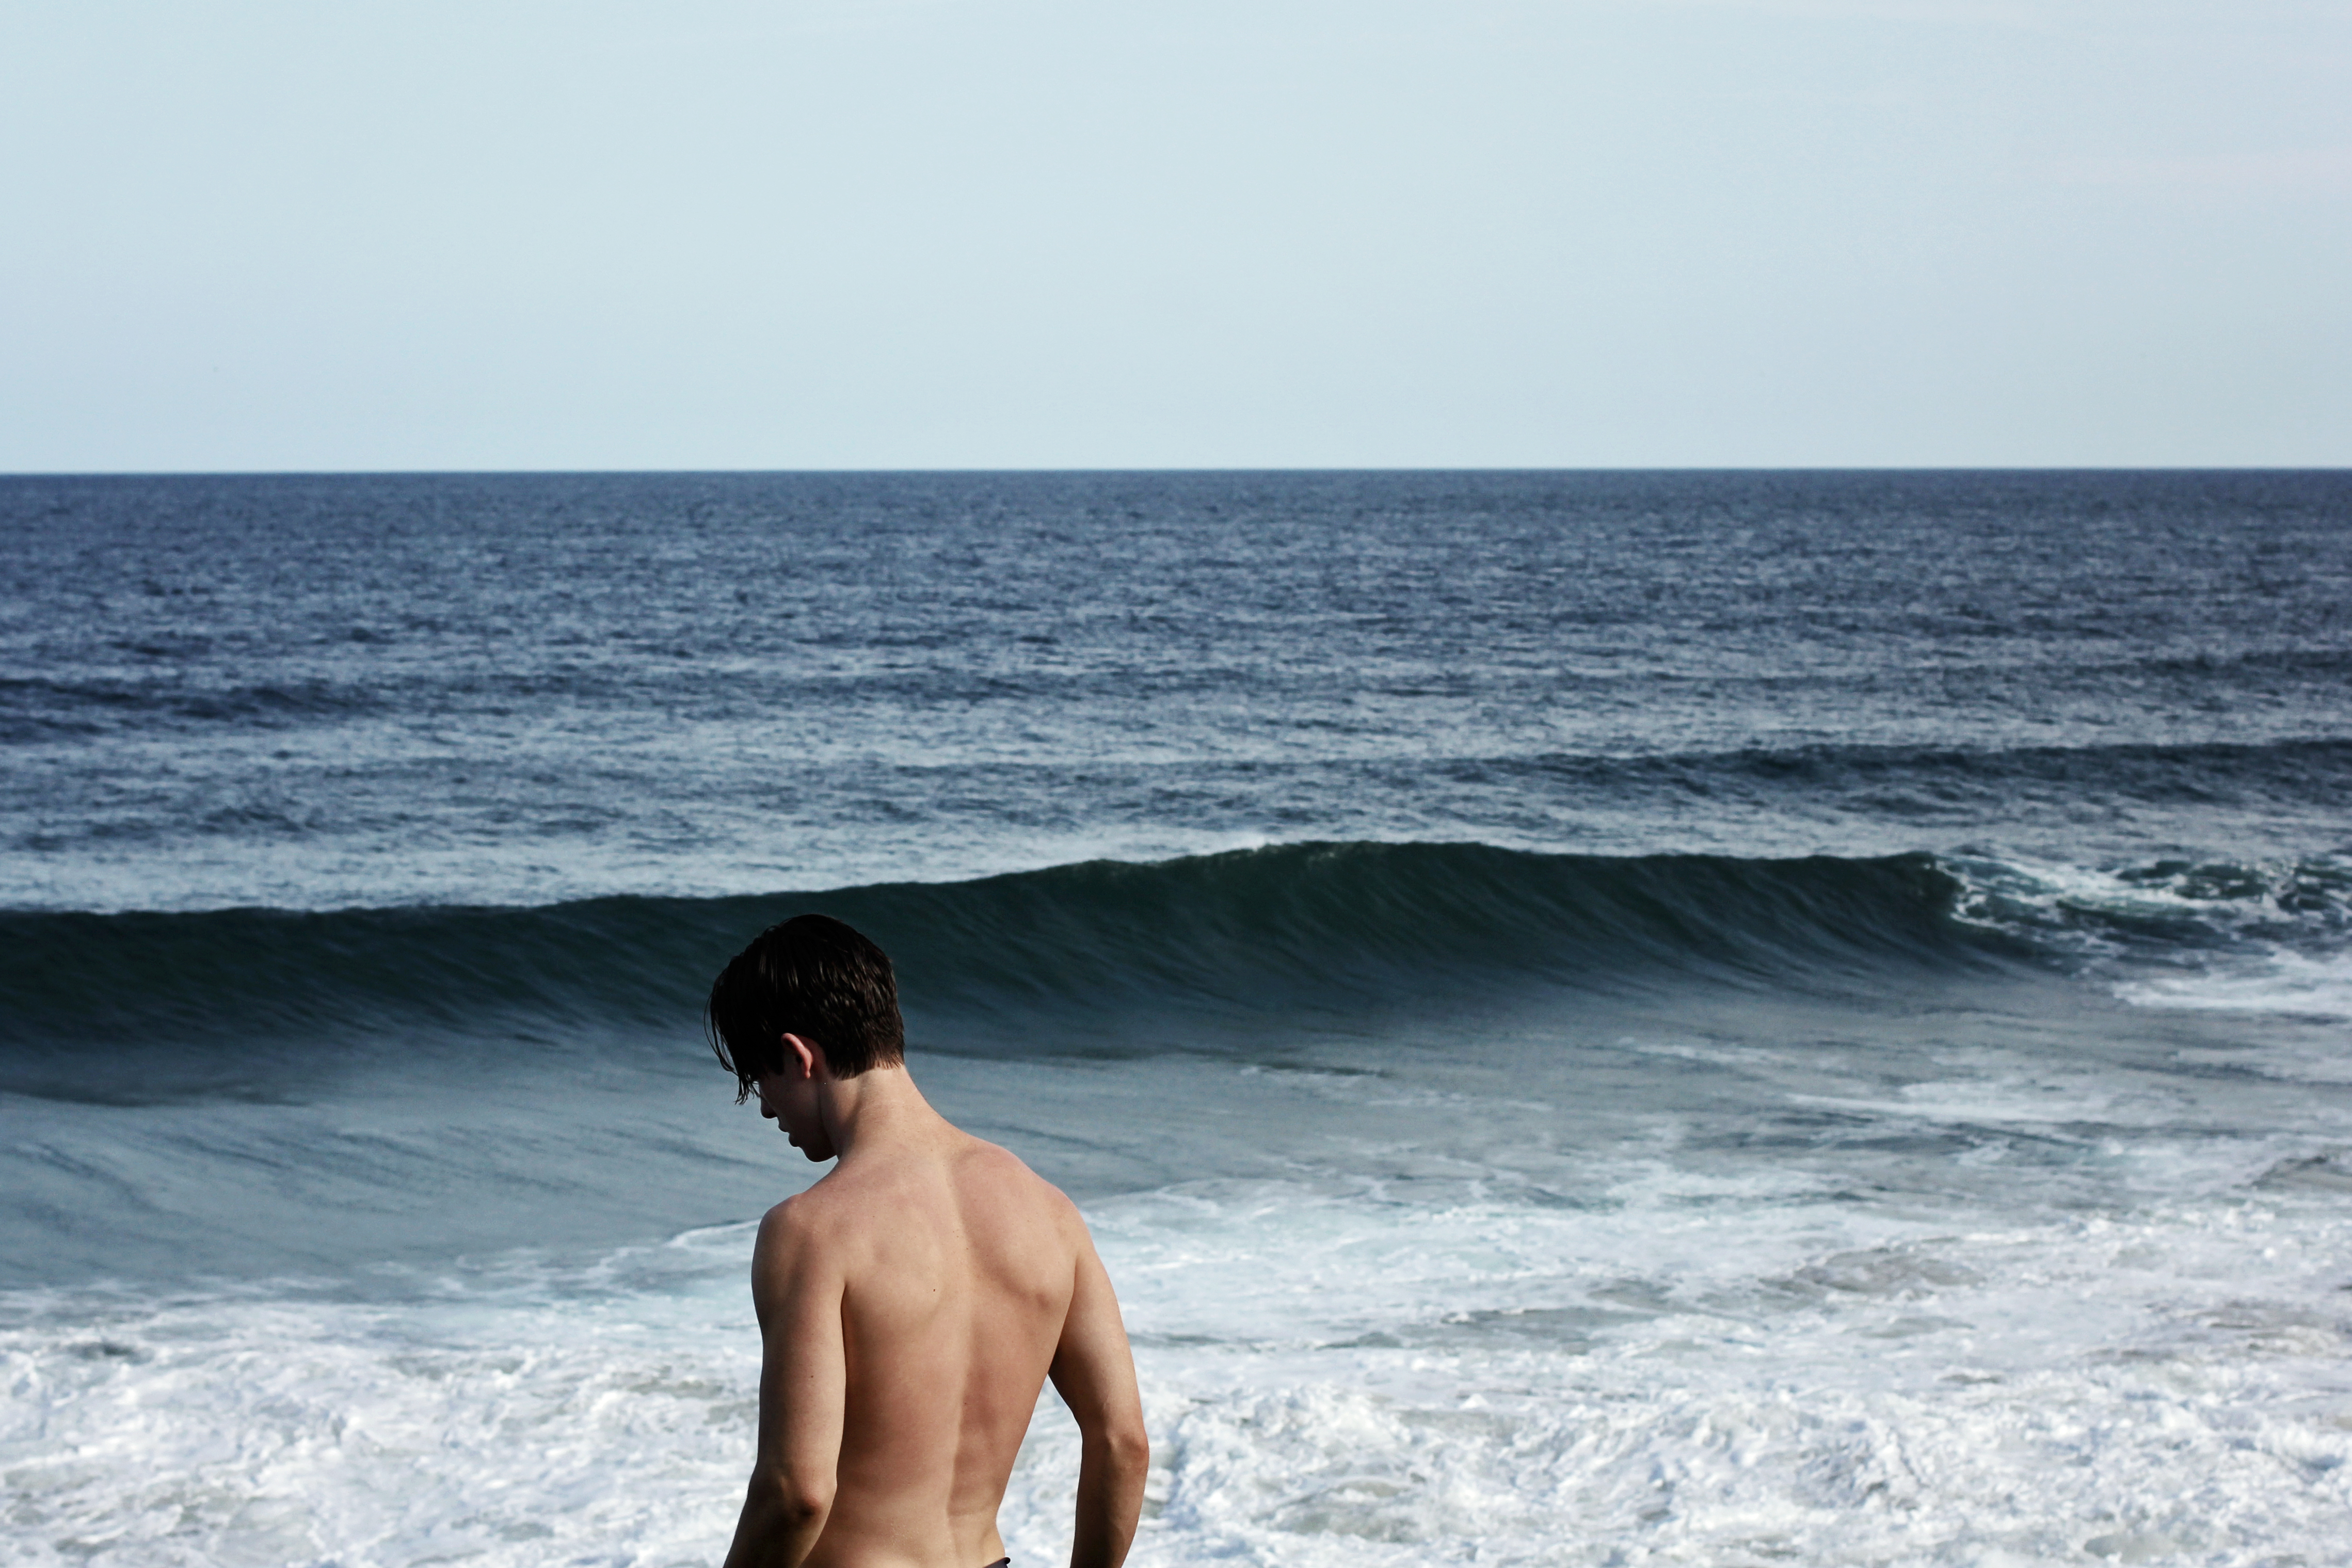
beach, sea, coast, water, ocean, horizon, shore, wave, vacation, surfing, surfboard, body of water, sports, cape, water sport, wind wave, boardsport, surfing equipment and supplies, surface water sports